Trente et quarante

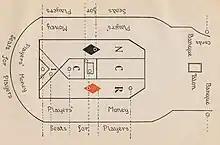
Table layout for

' ("thirty and forty"), also called ' ("red and black"), is a 17th-century gambling card game of French origin played with cards and a special table. It is rarely found in US casinos, but still very popular in Continental European casinos, especially in France, Italy, and Monaco. It is a simple game that usually gives the players a very good expected return of more than 98%.